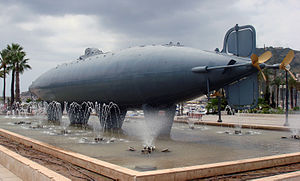
Undervandsbåd / Udvikling
Den spanske Peral fra 1888
En undervandsbåd, ofte benævnt ubåd, er et fartøj til sejlads på og under vandoverfladen. Undervandsbåde findes i mange typer, til militære, videnskabelige og andre formål. Den første undervandsbåd så dagens lys i 1600-tallet, men der gik mange år, før skibstypen så småt begyndte at få en praktisk anvendelse. De første undervandsbåde havde et militært formål, men først under 1. Verdenskrig fik de en reel betydning.